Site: brandenburg
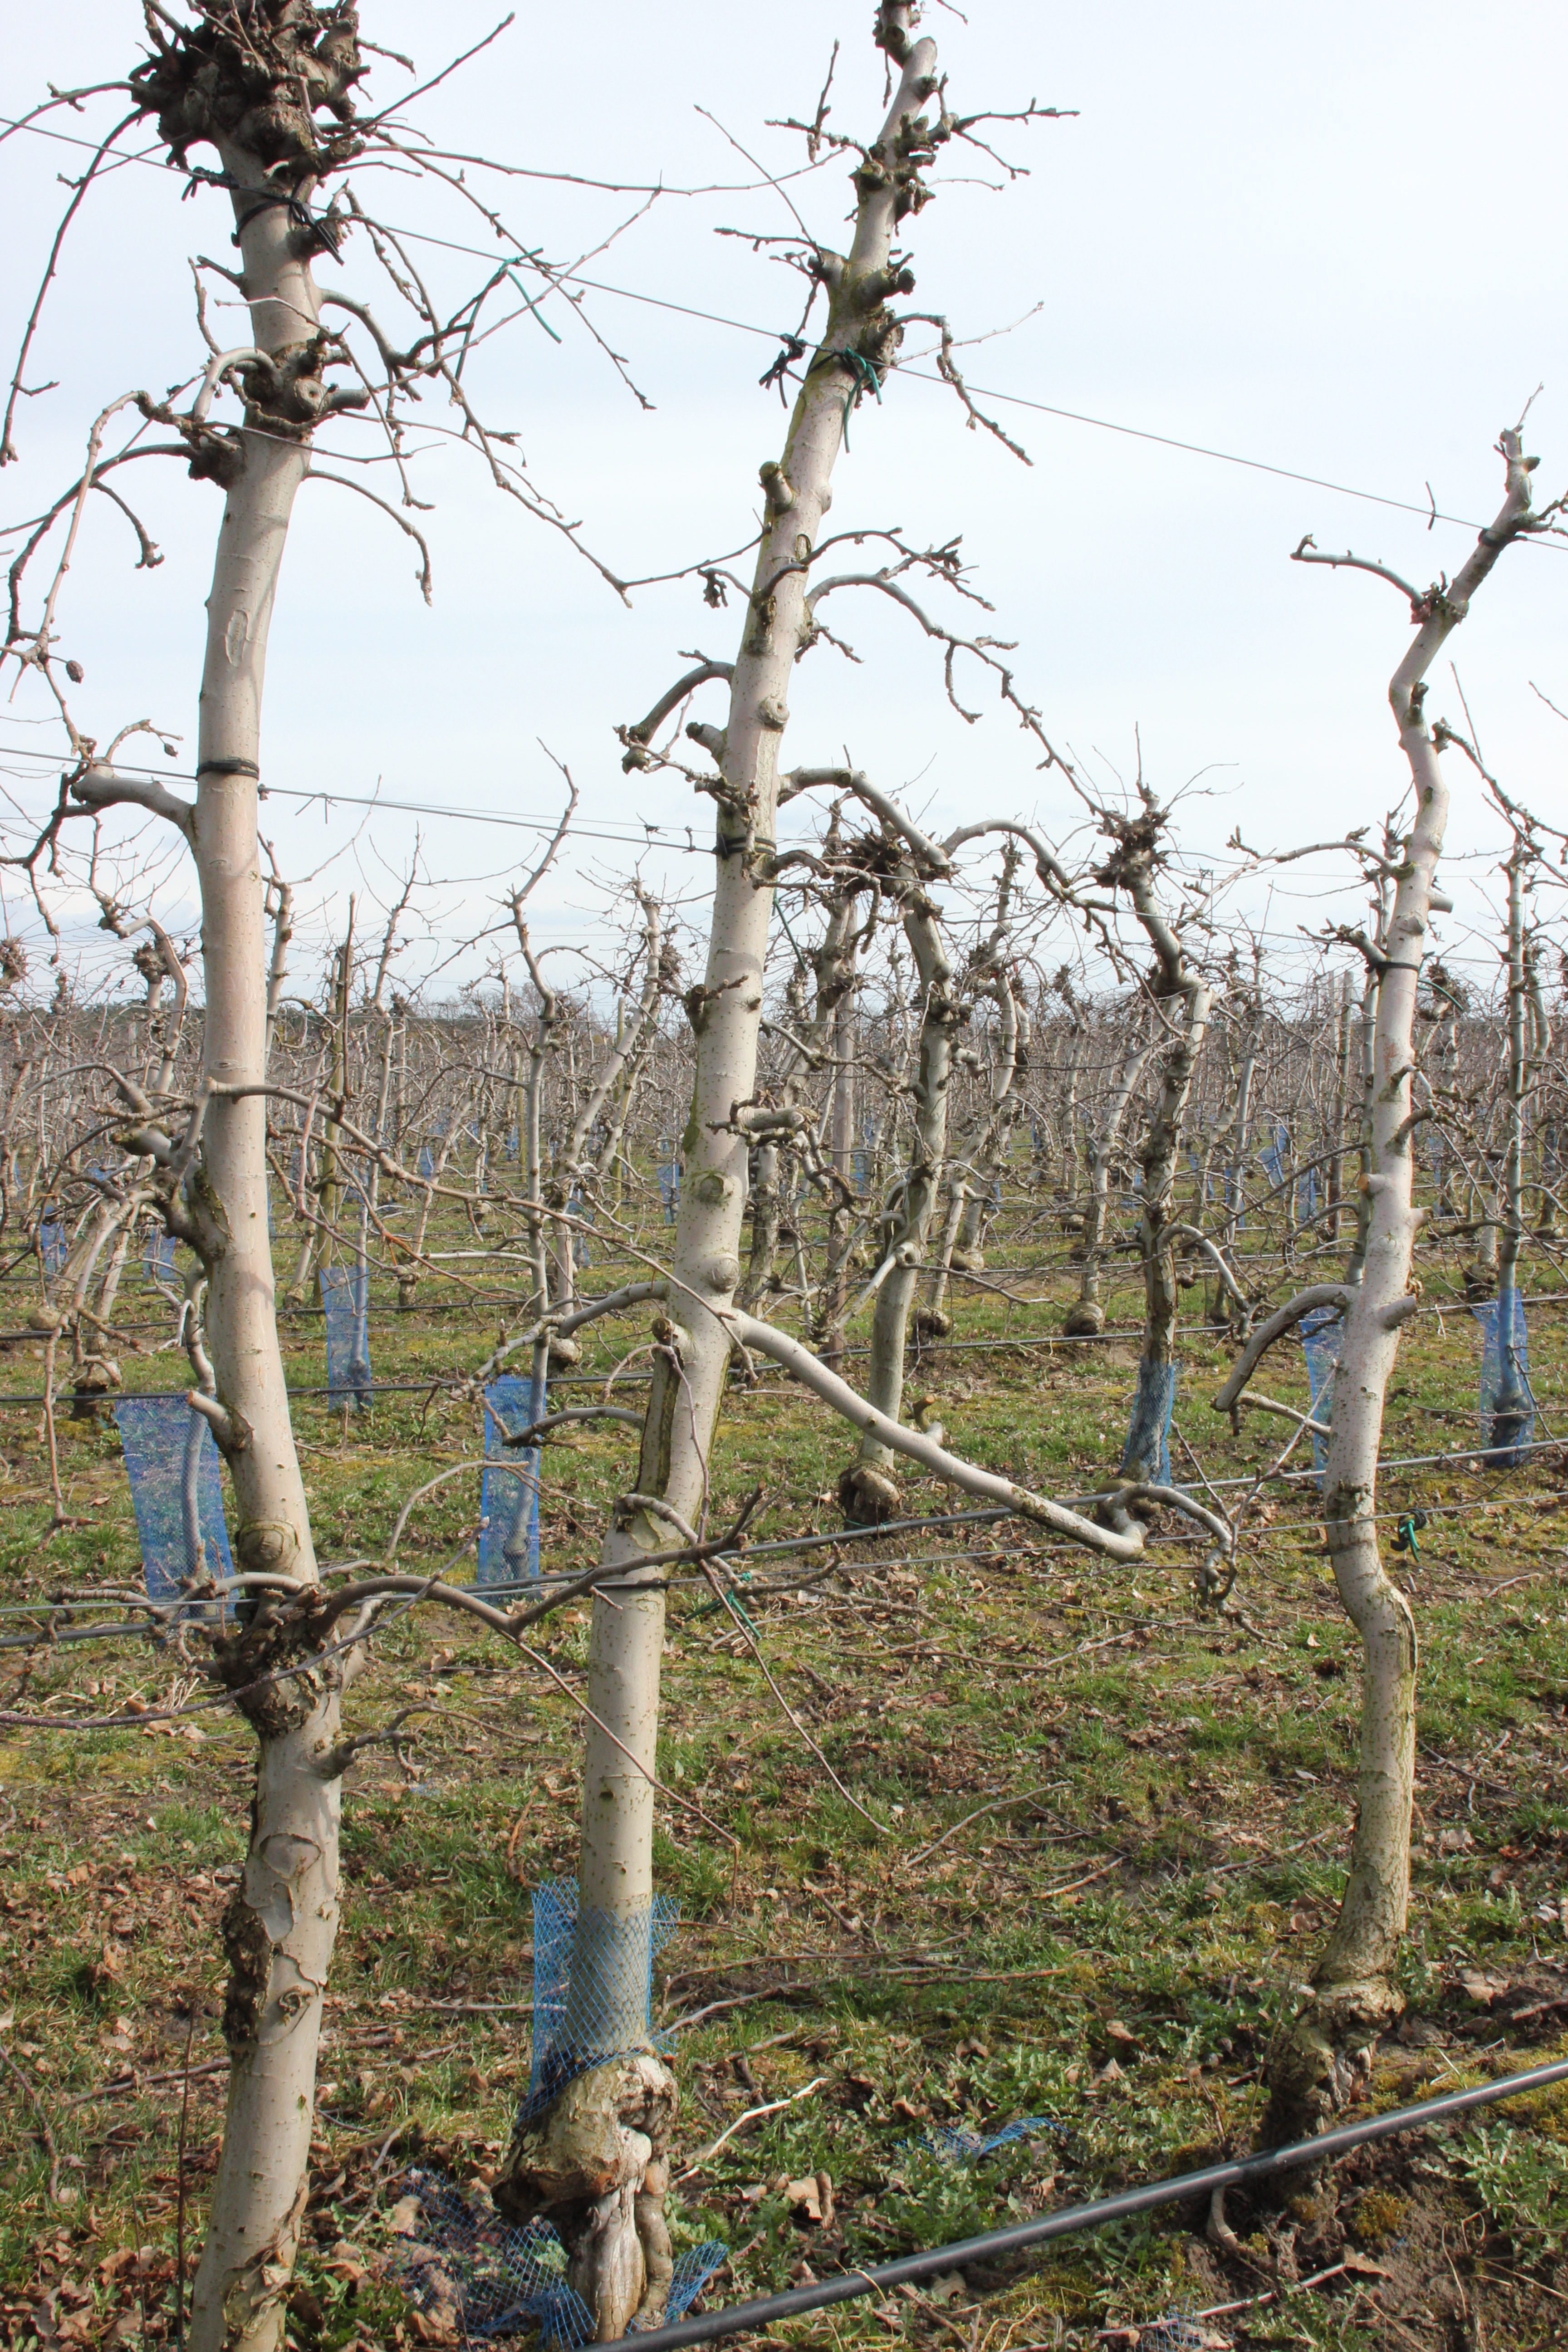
Growth stage (BBCH 01): Bud development